R. Gary Klausner

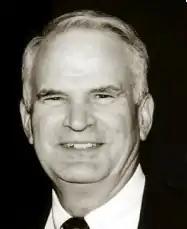
circa 2002

Robert Gary Klausner (born August 4, 1941) is a United States district judge of the United States District Court for the Central District of California.